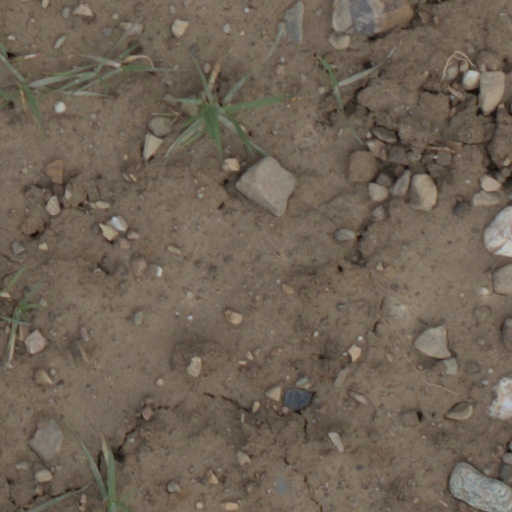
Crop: wheat